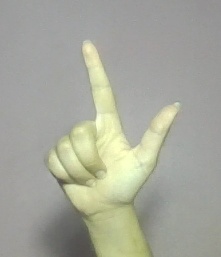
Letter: laam